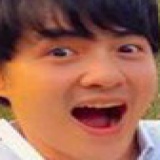
ca sĩ Ông Cao Thắng